Cornel Țăranu

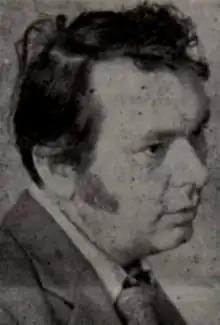
Țăranu in 1975

Cornel Țăranu (20 June 1934 – 18 June 2023) was a Romanian classical composer, musicologist, conductor and cultural manager. A native of Cluj-Napoca in Transylvania, he was always attached to this region, and contributed to cultural cooperation between Romanian and ethnic Hungarian musicians. He studied locally, at the Cluj Academy, assimilating the local avatar of neoclassicism, alongside influences from Romanian folk music—though his debut years also evidenced conformity with Socialist Realism, he was reportedly censured by the communist regime for keeping company with sidelined figures, such as the poet Lucian Blaga. A teacher at his alma mater, he furthered his studies abroad, at the Conservatoire de Paris, becoming an authority on, and posthumous disciple of, George Enescu. Braving controversy, he worked on completing unfinished scores by Enescu, including his Fifth Symphony and a musical poem, "Strigoii". In parallel, he founded Cluj's Ars Nova, a chamber orchestra dedicated to contemporary classical music and performance art.